Chinese Wine

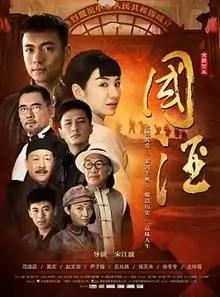
Poster

Chinese Wine is a 2016 Chinese historical romance drama film directed by Song Jiangbo and stars Huang Yi, Van Fan, Winston Chao, Hou Tianlai, Shi Zhaoqi, and Terence Yin. It was released in China on January 15, 2016.